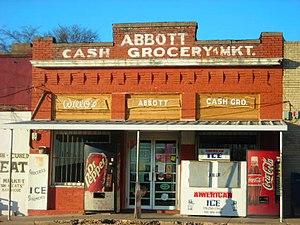
Abbott est une municipalité américaine du comté de Hill, au Texas. Sa population s’élevait à 365 habitants lors du recensement de 2010.